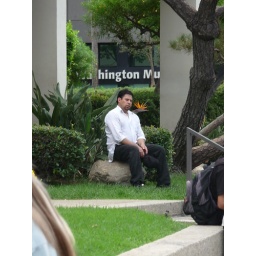
Man in white long sleeved button down dress shirt most likely waiting for the bus.